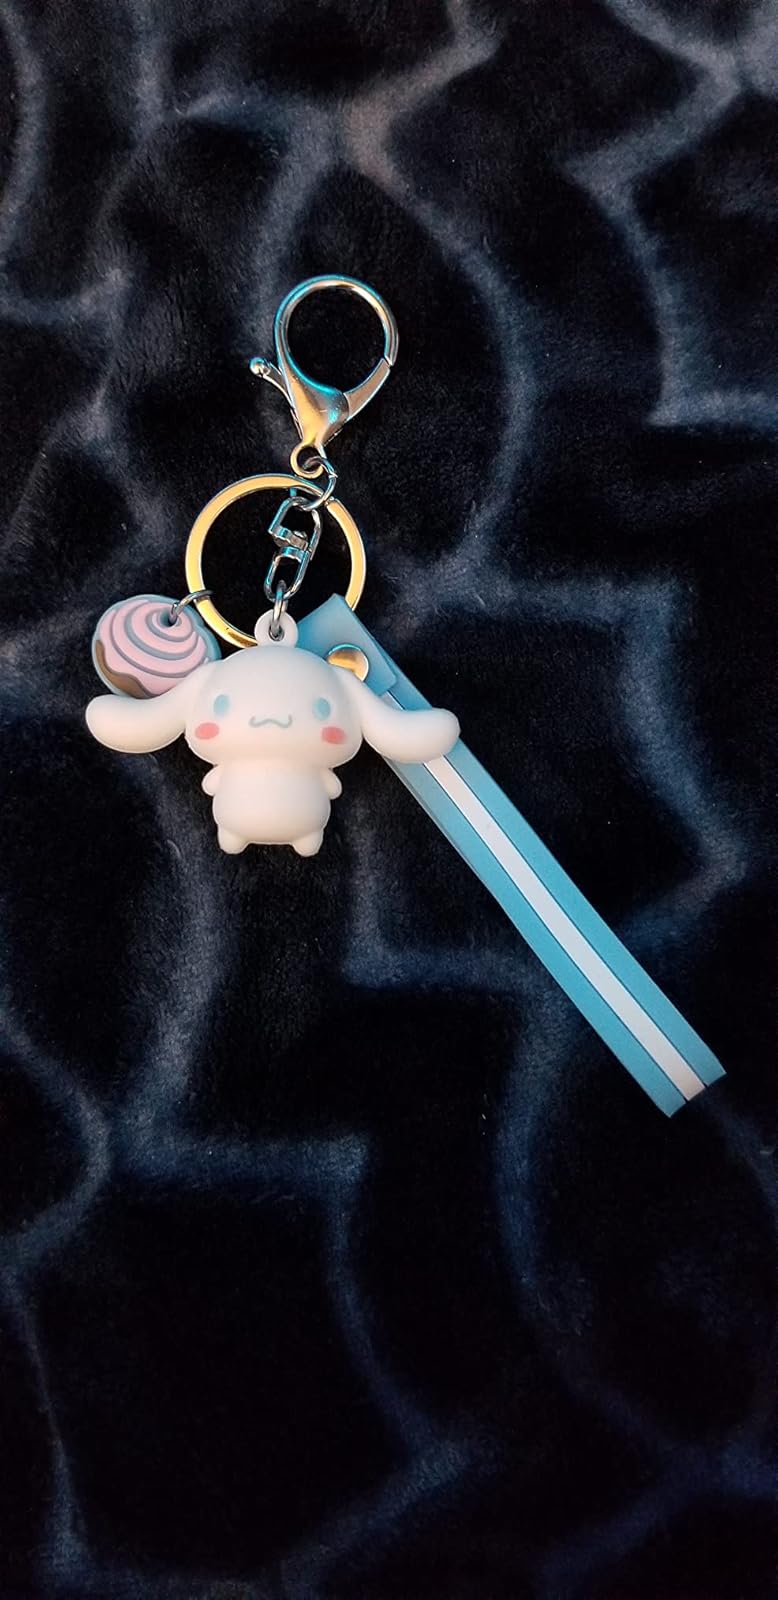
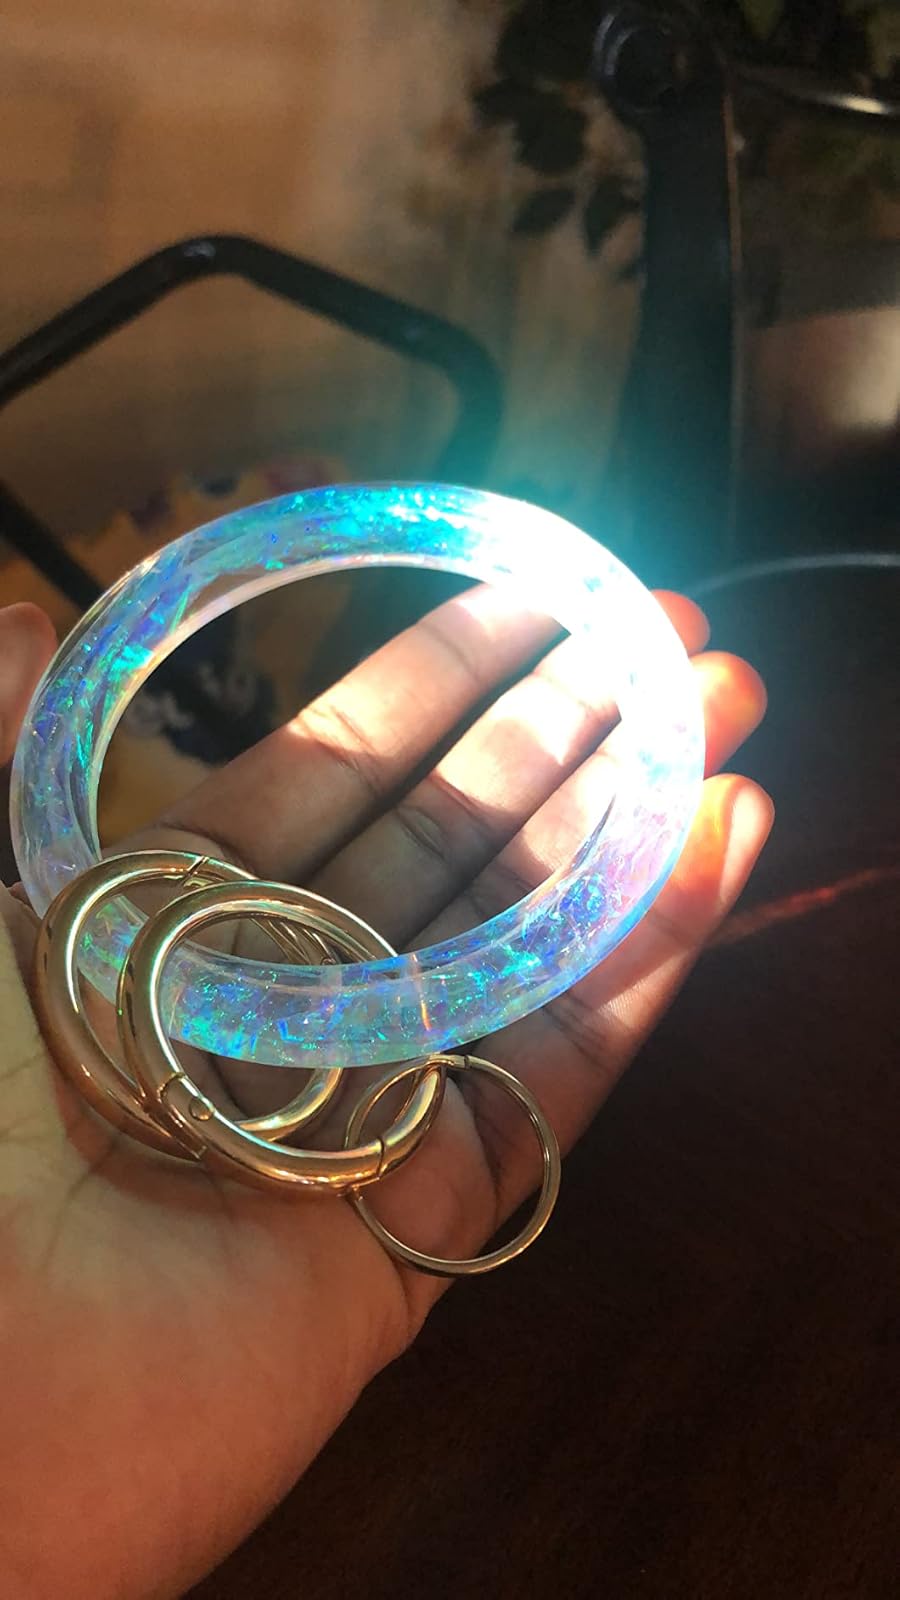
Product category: accessories_keychain
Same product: no